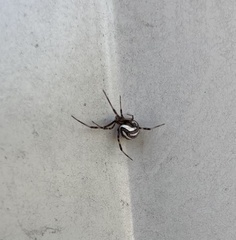
Species: Lactrodectus_hesperus